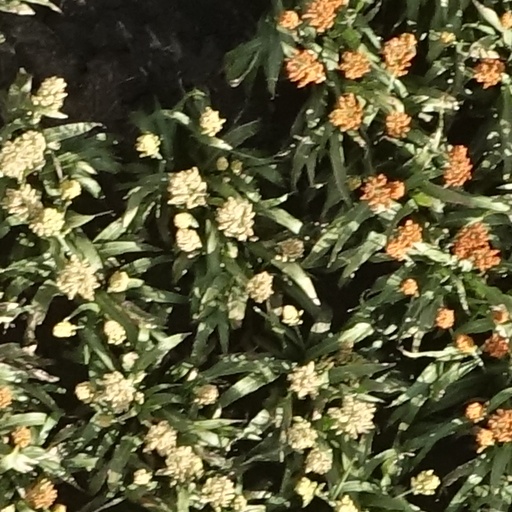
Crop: sorghum